Michael Papierski

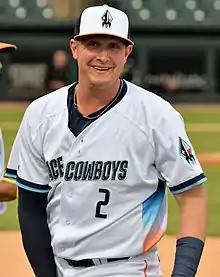
Papierski with the Sugar Land Space Cowboys in 2022

Michael John Papierski (born February 26, 1996) is an American professional baseball catcher and first baseman who is a free agent. He has previously played in Major League Baseball (MLB) for the San Francisco Giants and Cincinnati Reds.